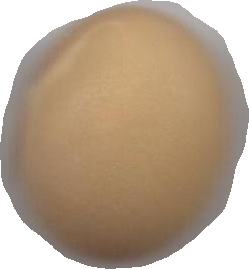
Variety: Grobogan